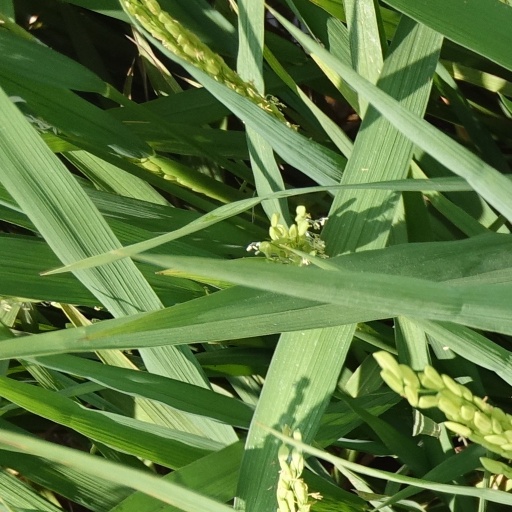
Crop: rice